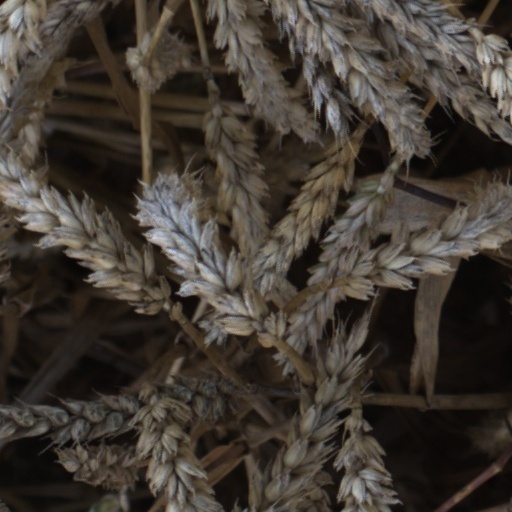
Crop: wheat